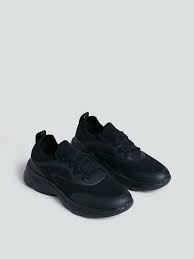
Label: Sneaker